Tianjin Natural History Museum

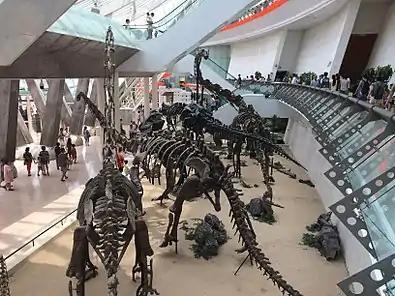
The lobby of the museum.

The lobby of the museum displays several dinosaurs, including a cast of a "Tyrannosaurus Rex" and skeletal mounts of "Mamenchisaurus", "Omeisaurus", and "Bellusaurus".